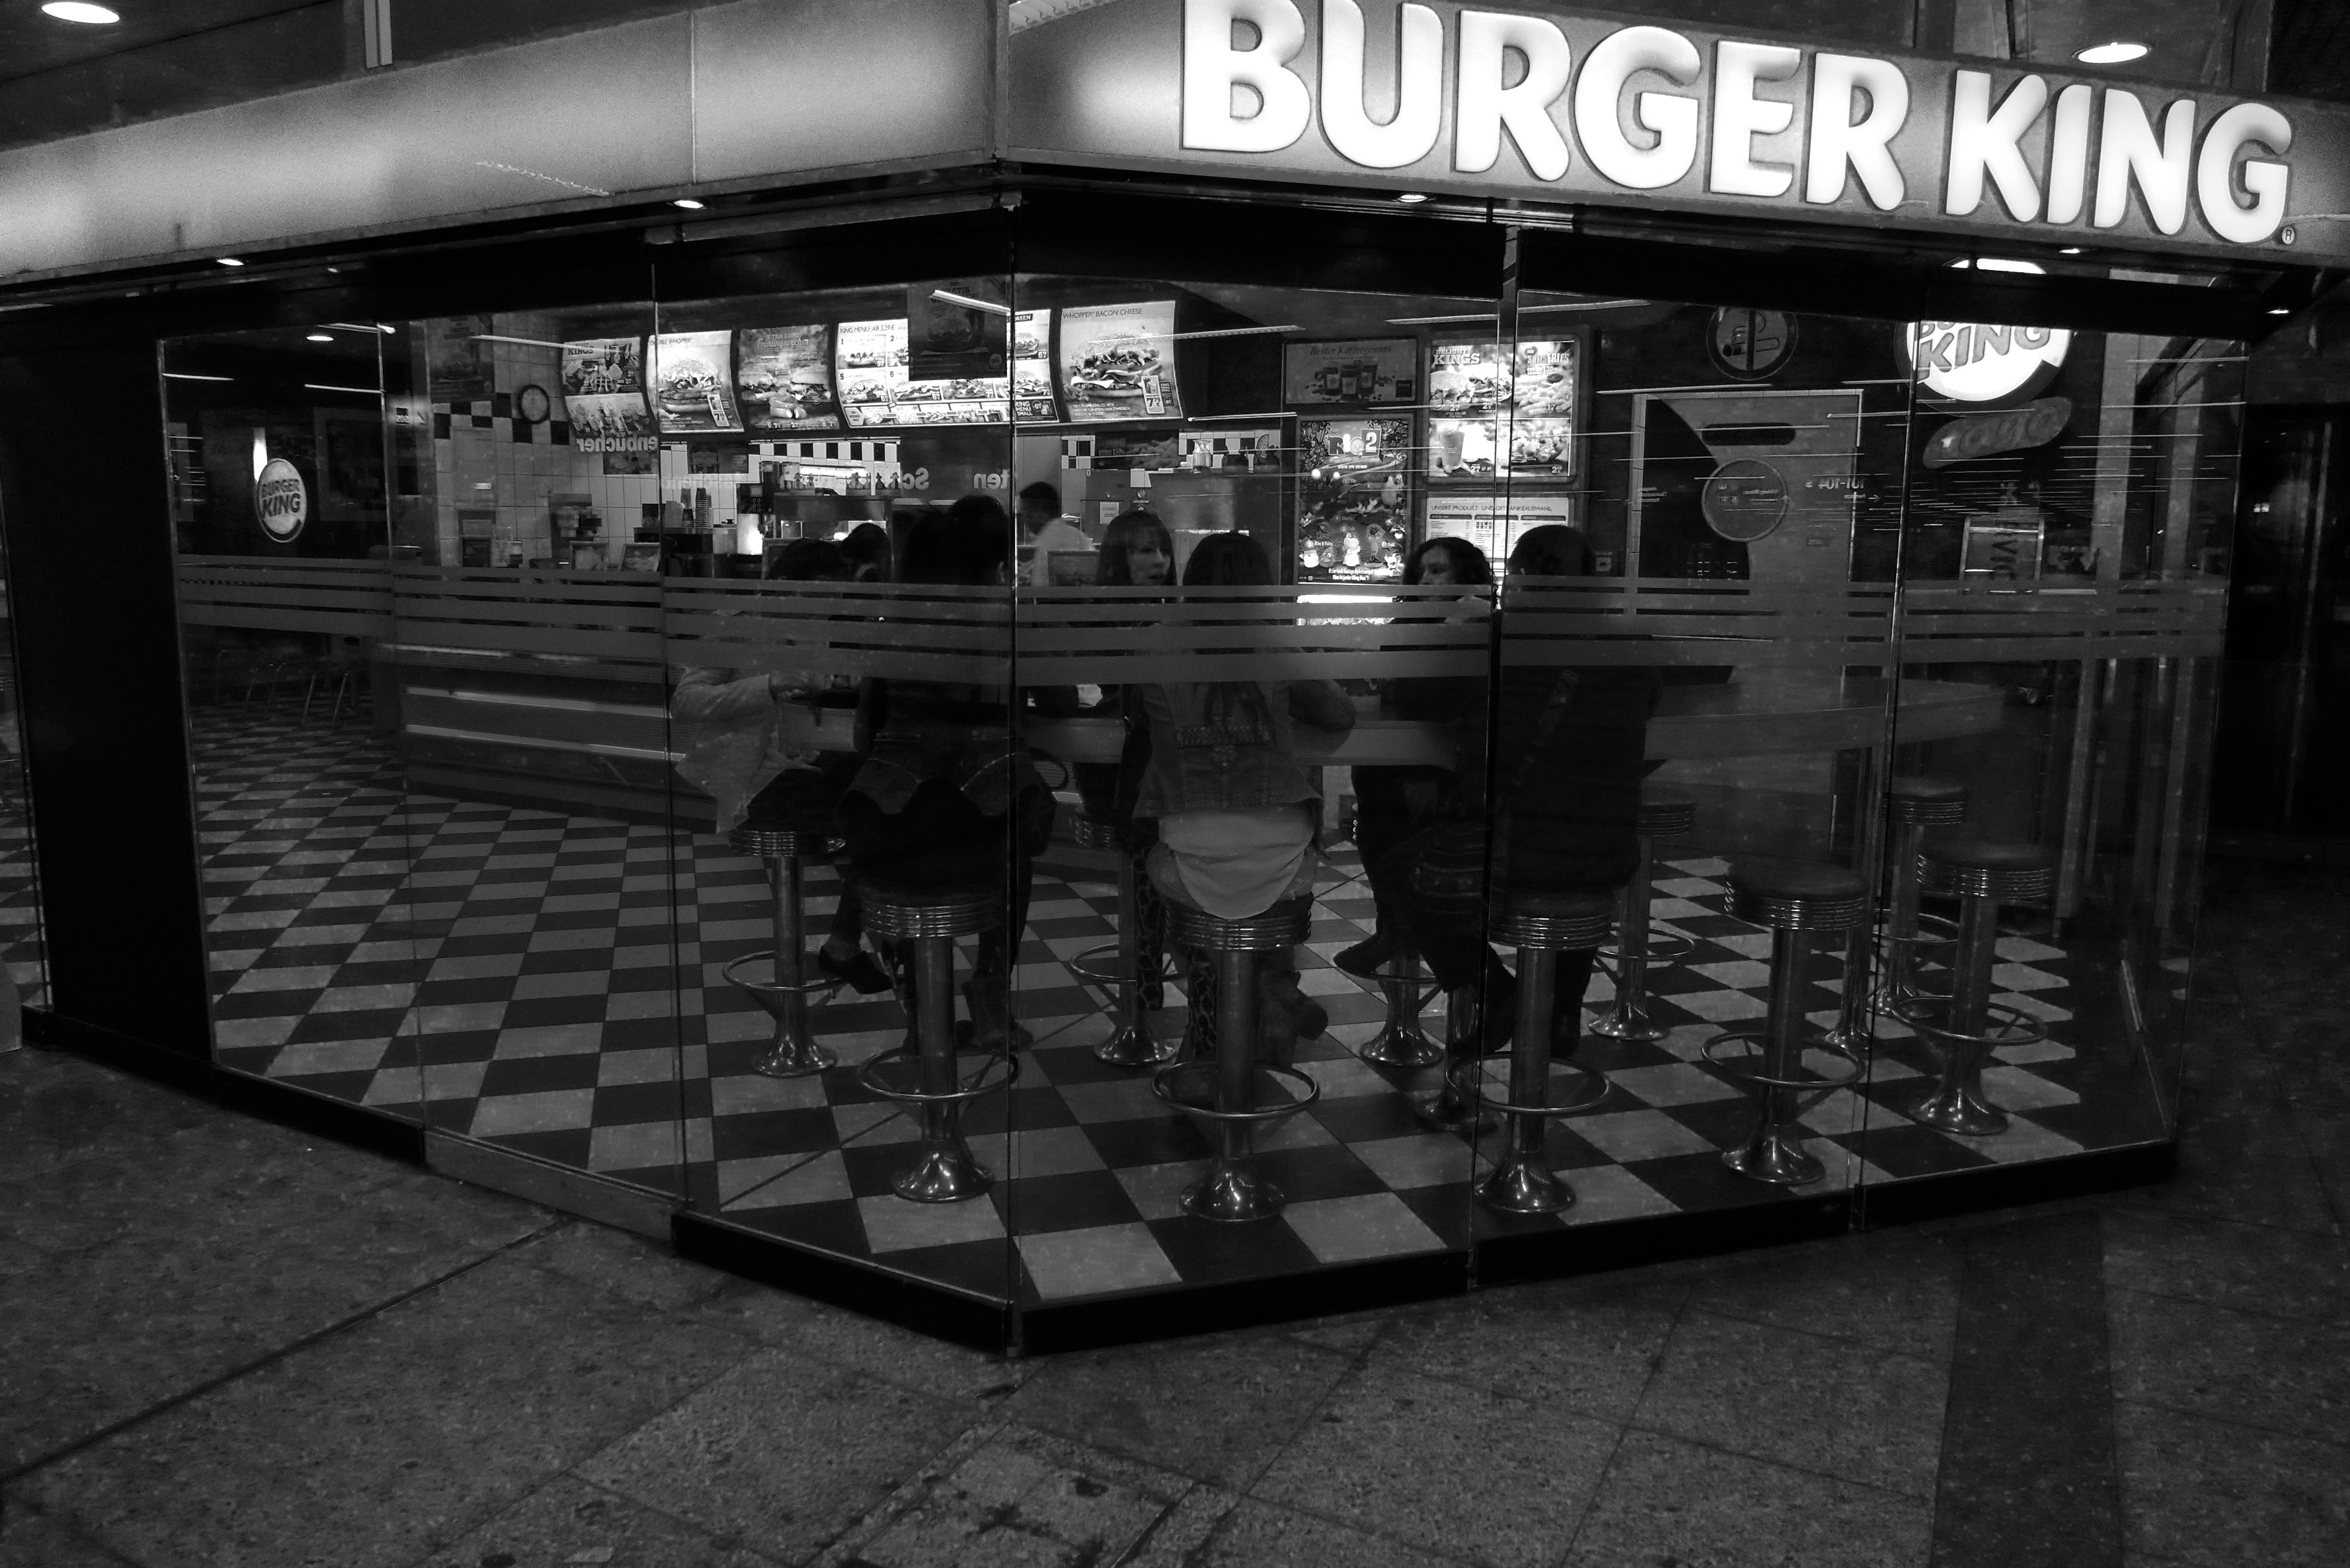
black and white, white, street, night, bar, black, monochrome, bw, blackandwhite, blackwhite, photograph, germany, alemania, allemagne, sw, schwarzweiss, schwarzweis, image, shape, frankfurtmain, germania, frankfurt, schwarzweissfotografie, schwarzweisfotografie, monochrome photography